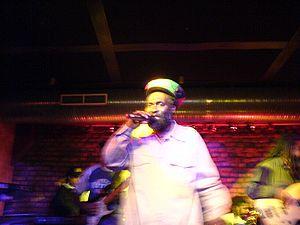
Michael George Campbell, connu sous le nom de Mikey Dread, est un chanteur, producteur de musique et animateur de télévision jamaïcain. Il est l'un des personnages les plus influents du début de la musique reggae.